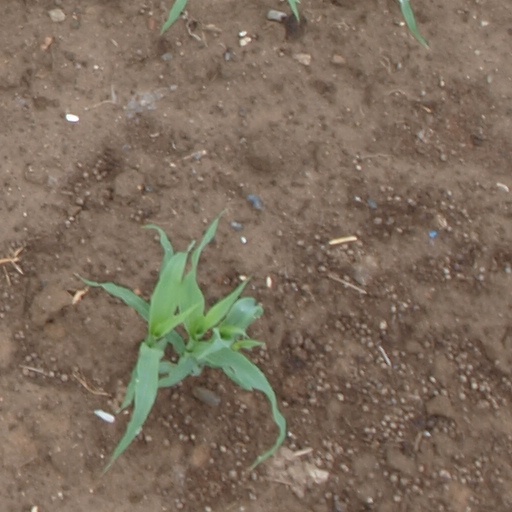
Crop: maize; corn